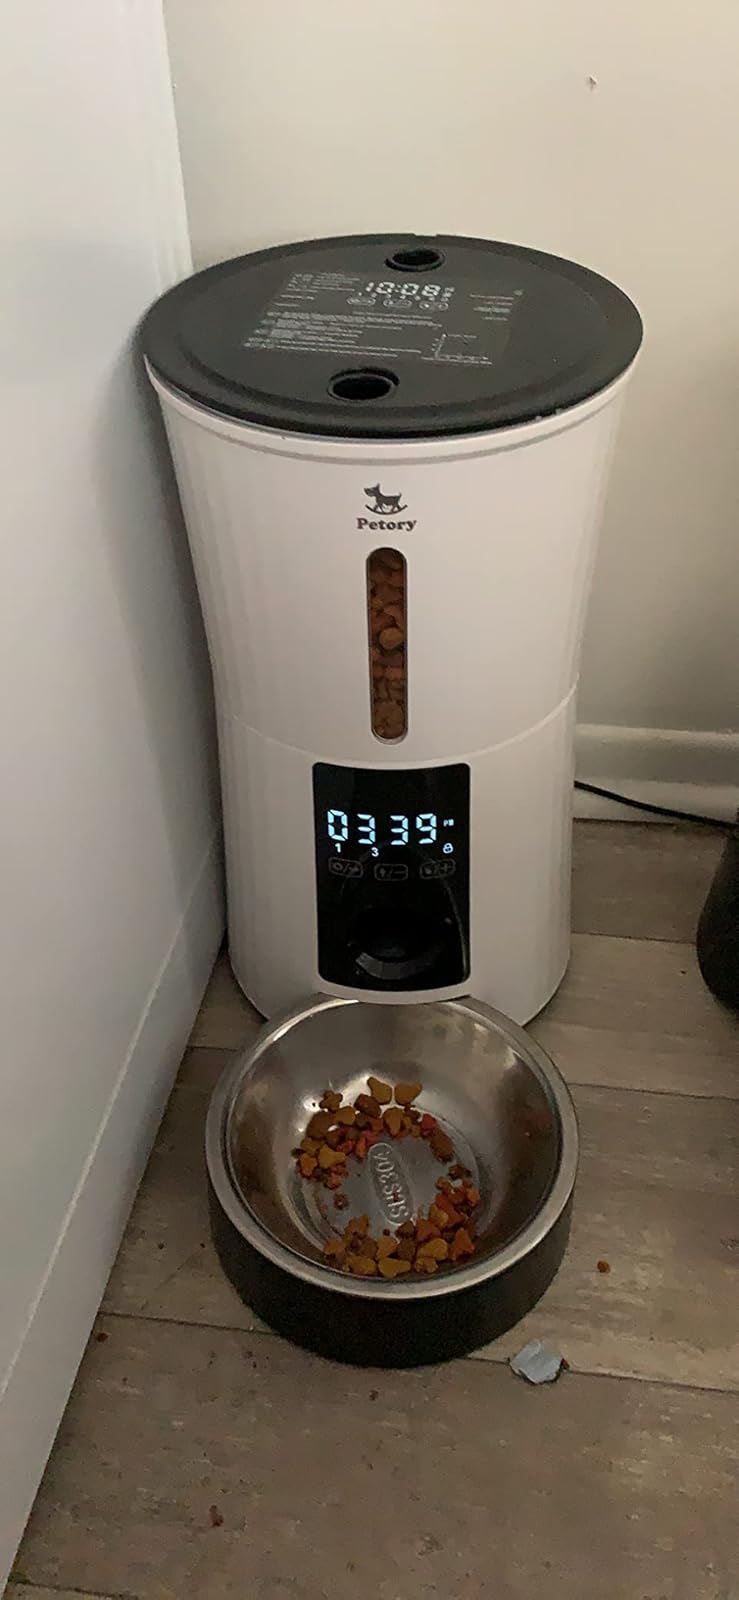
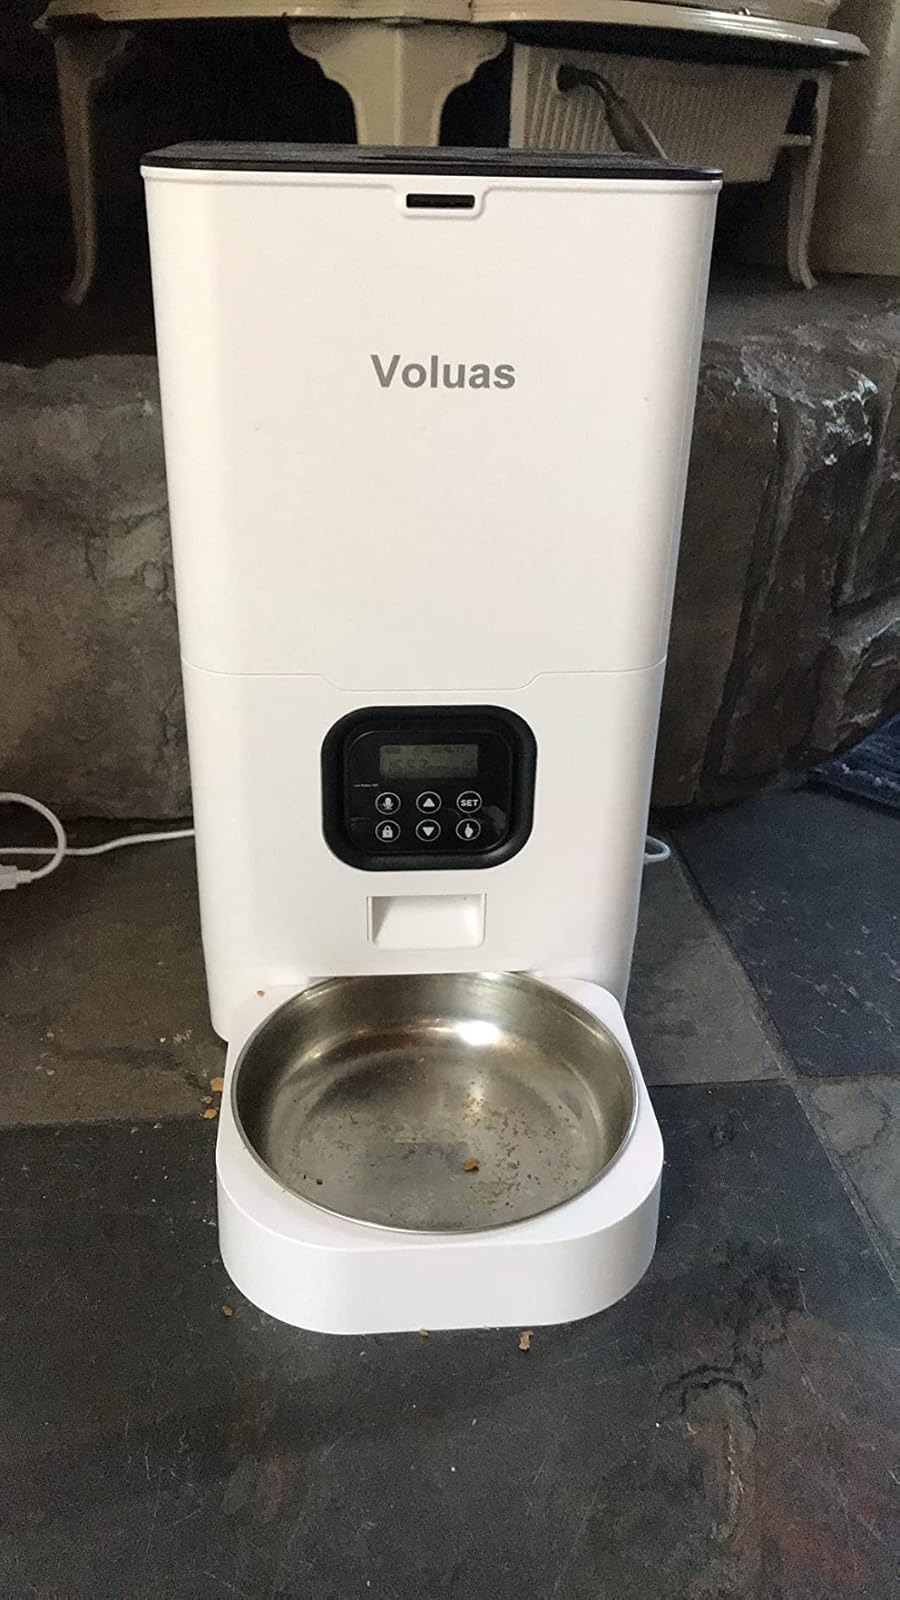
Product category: items_feeder
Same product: no